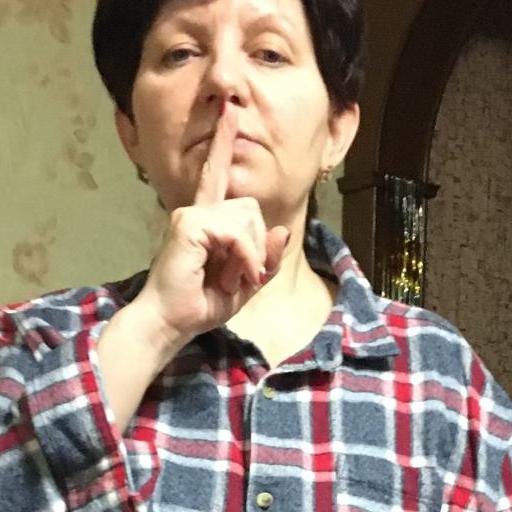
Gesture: mute